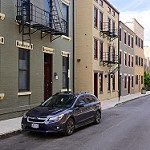
Label: street